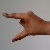
The image shows a hand gesture representing the letter 'Z' in Indian Sign Language.